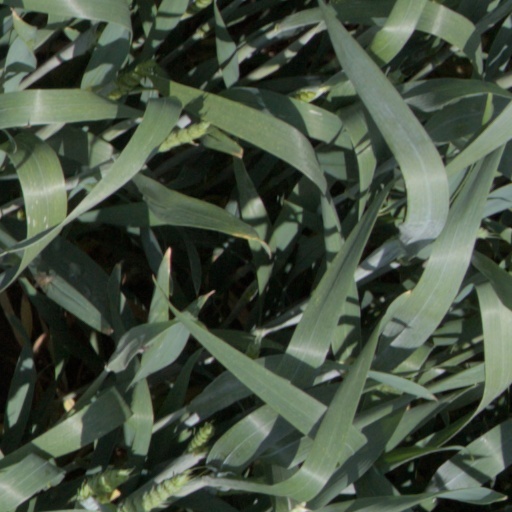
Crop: wheat